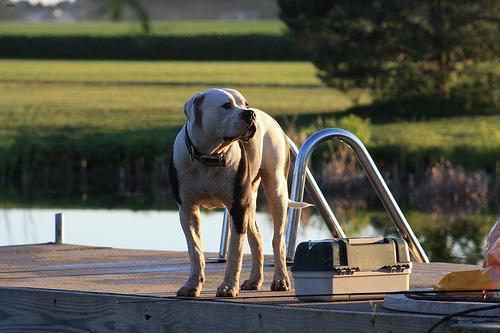
american bulldog